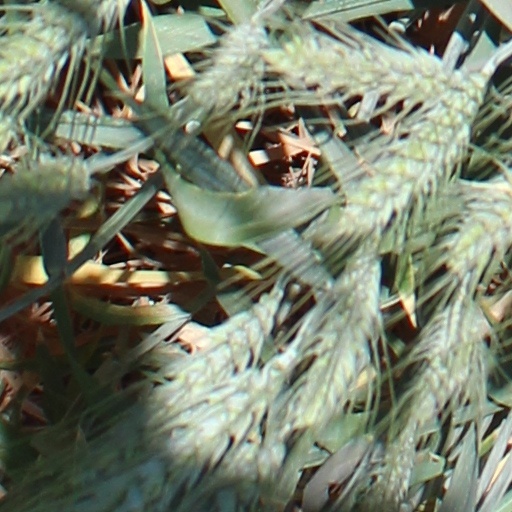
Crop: wheat